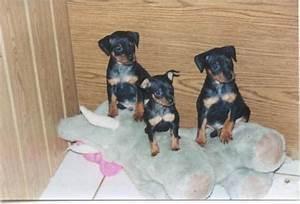
dog